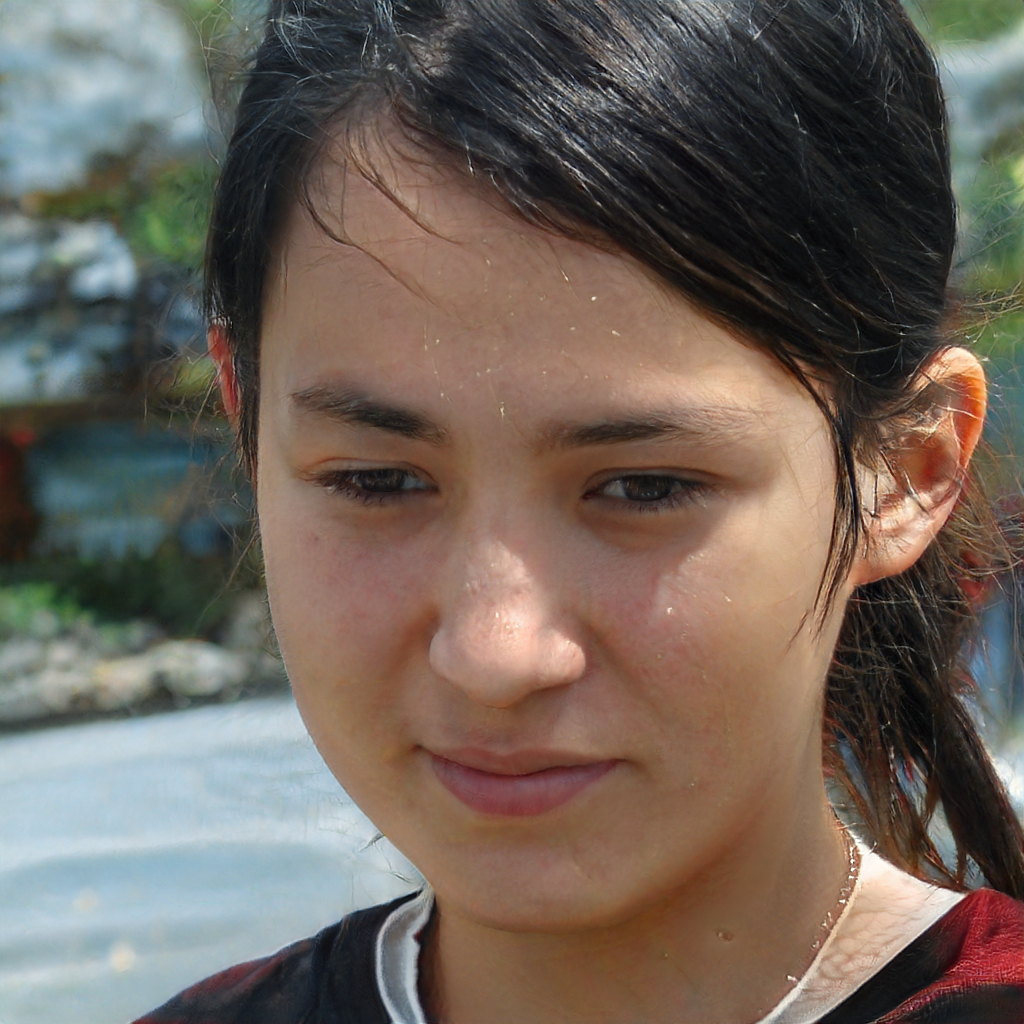
Gender: Female